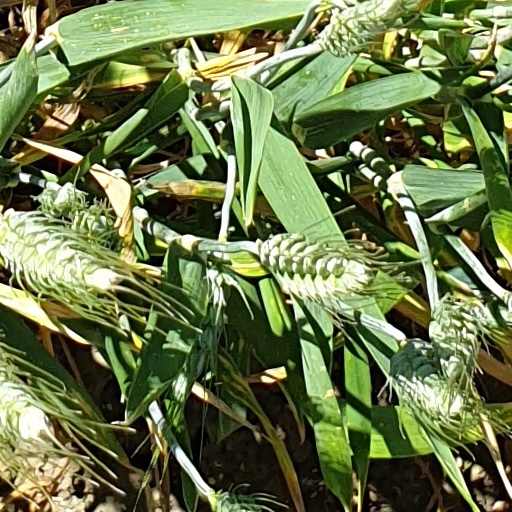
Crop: wheat